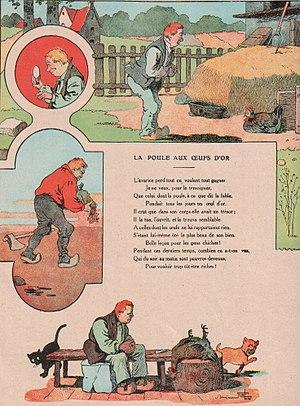
La Fontaine, La poule aux œufs d'or
La Poule aux œufs d'or est la treizième fable du livre V de Jean de La Fontaine situé dans le premier recueil des Fables de La Fontaine, édité pour la première fois en 1668.